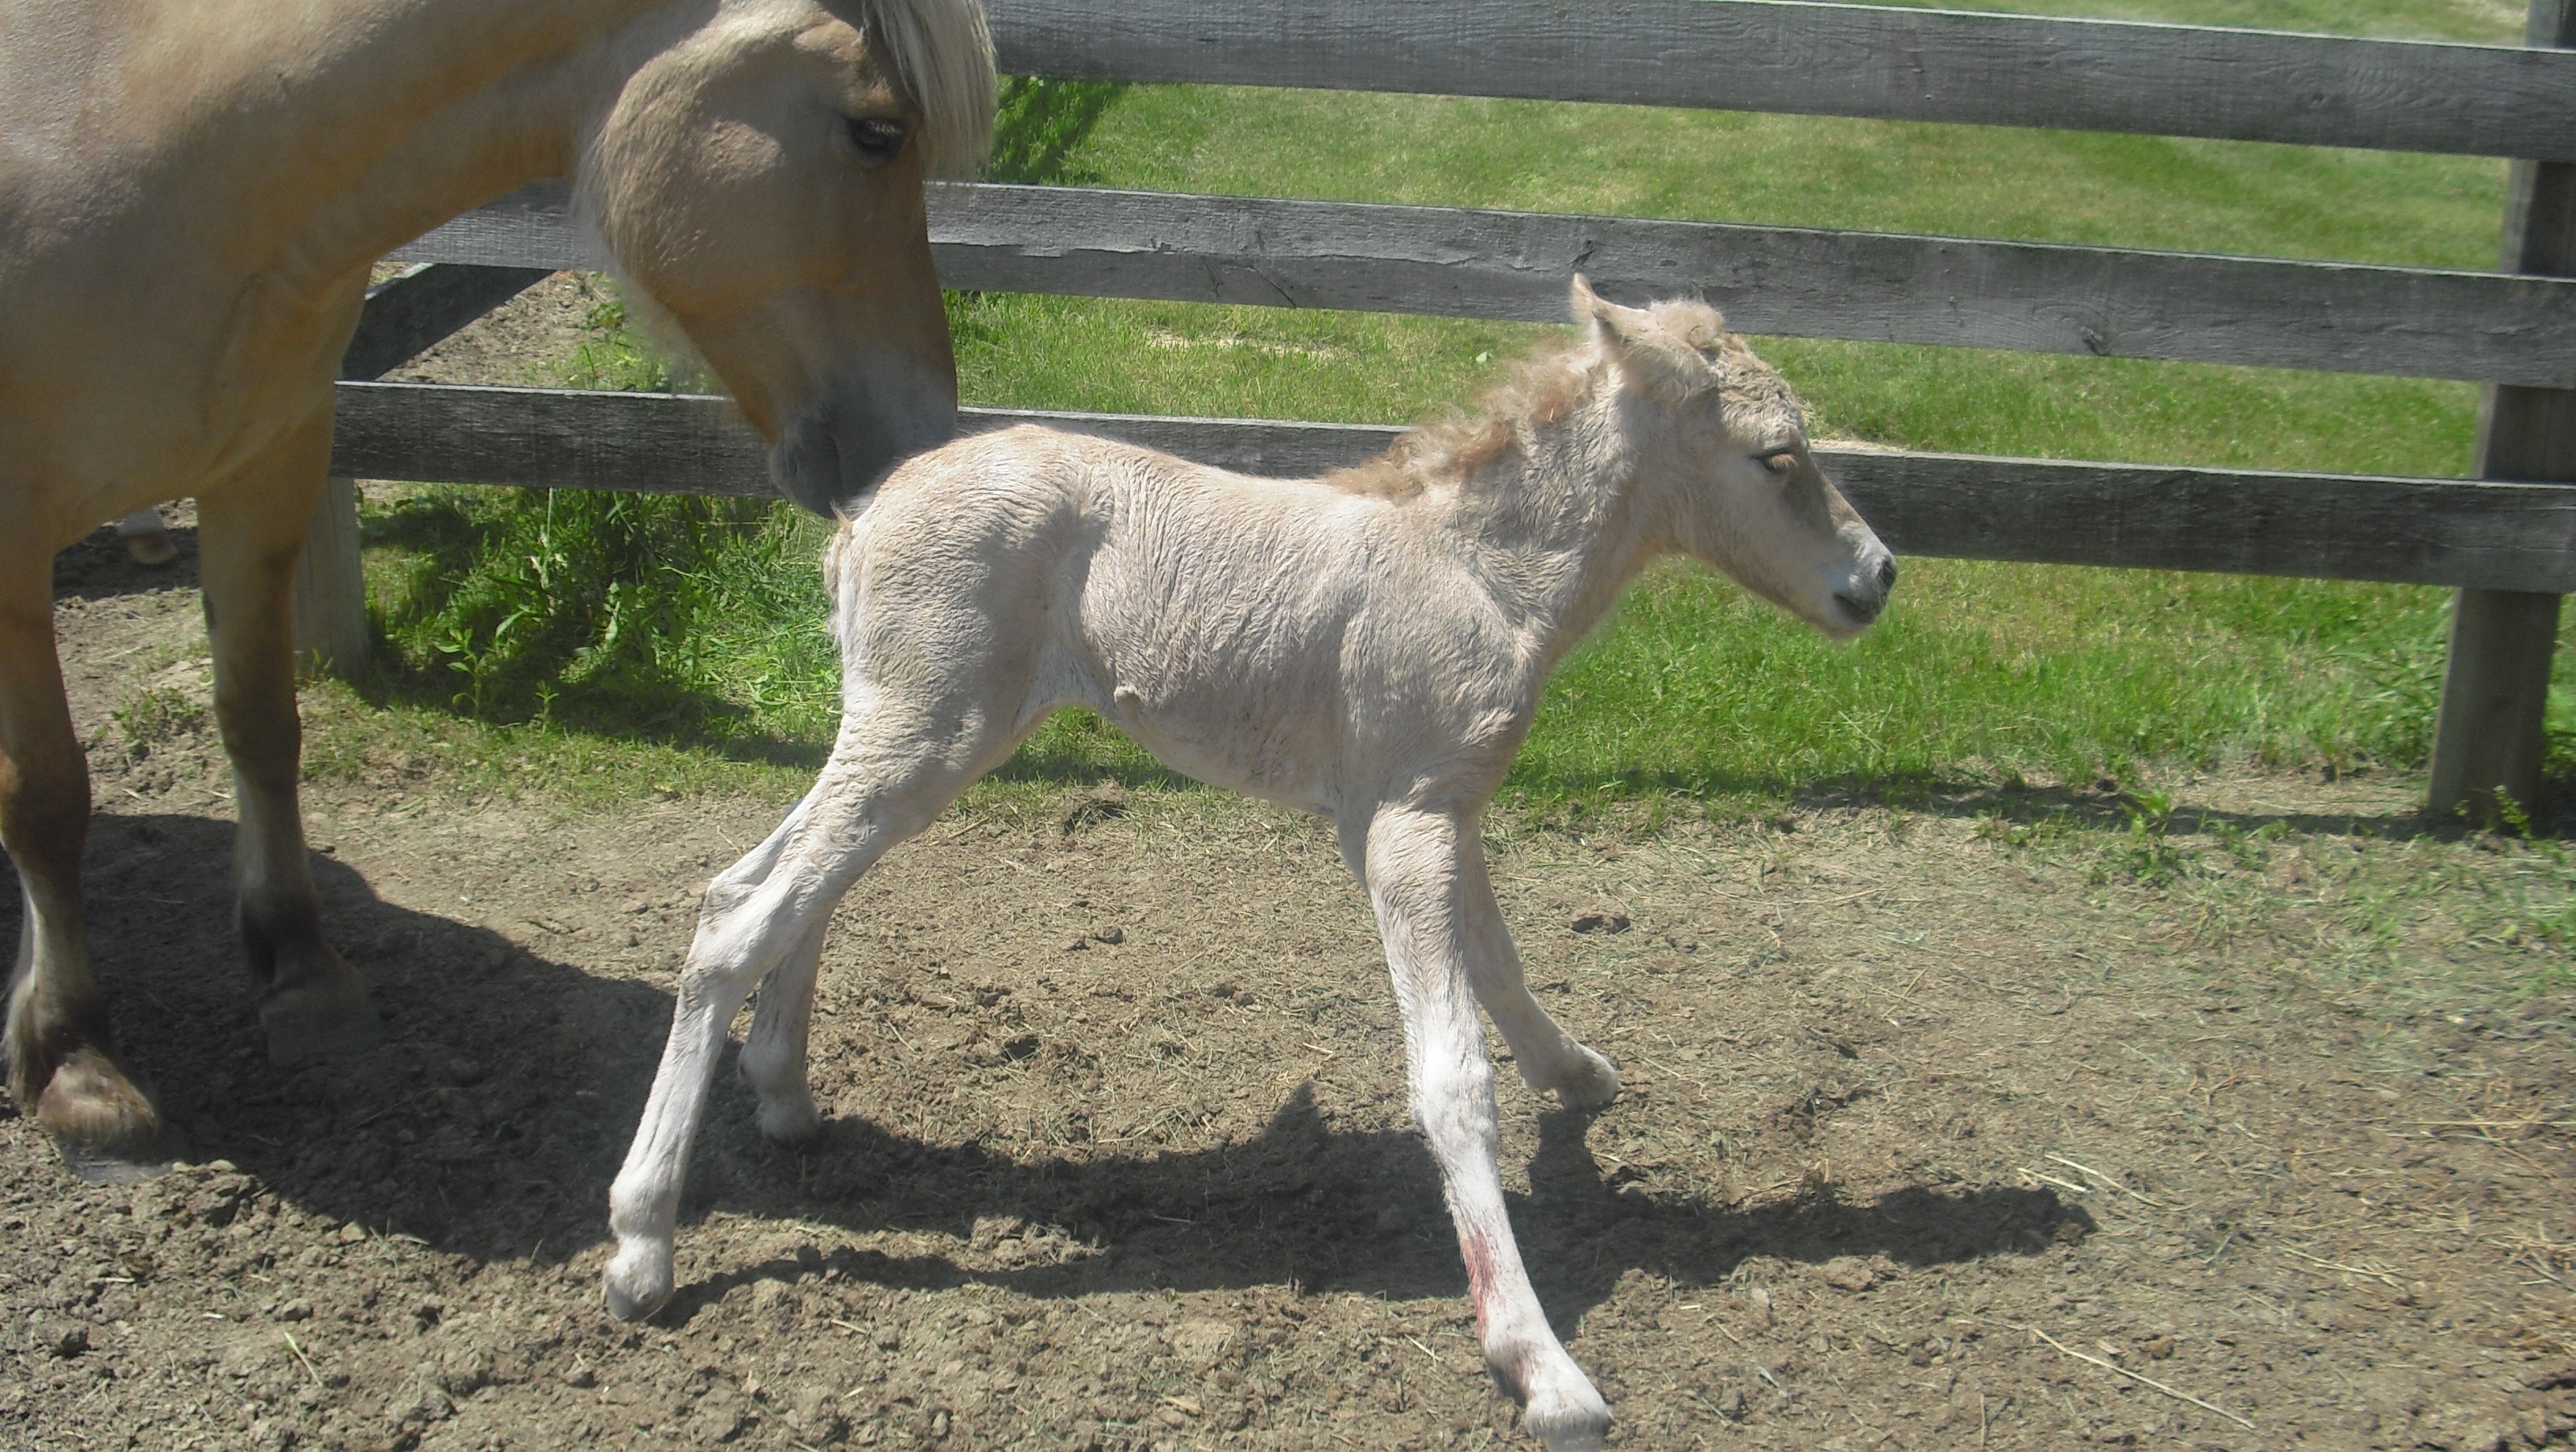
field, animal, country, wild, young, herd, pasture, livestock, ranch, horse, mammal, stallion, mane, fauna, equestrian, stable, equine, thoroughbred, pony, newborn, beast, vertebrate, mare, domestic, mustang, foal, colt, filly, gallop, pack animal, gelding, hoofed, horse like mammal, mustang horse